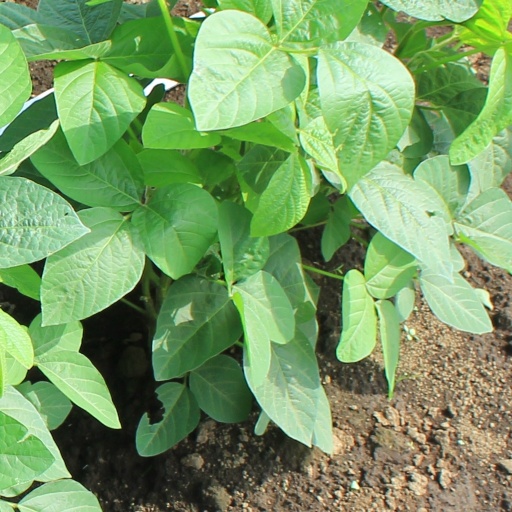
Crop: soybean